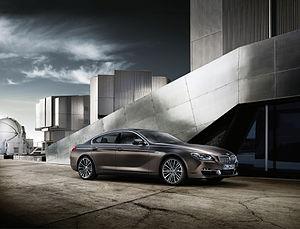
La BMW Série 6 est une gamme de voitures coupés et cabriolets conçus par le constructeur allemand BMW. Cette série succède à la 3.0 CSi. Après la première génération cette série ne fut pas renouvelée immédiatement, la deuxième génération arrivant en 2004.